Which point is corresponding to the reference point?
Reference image:
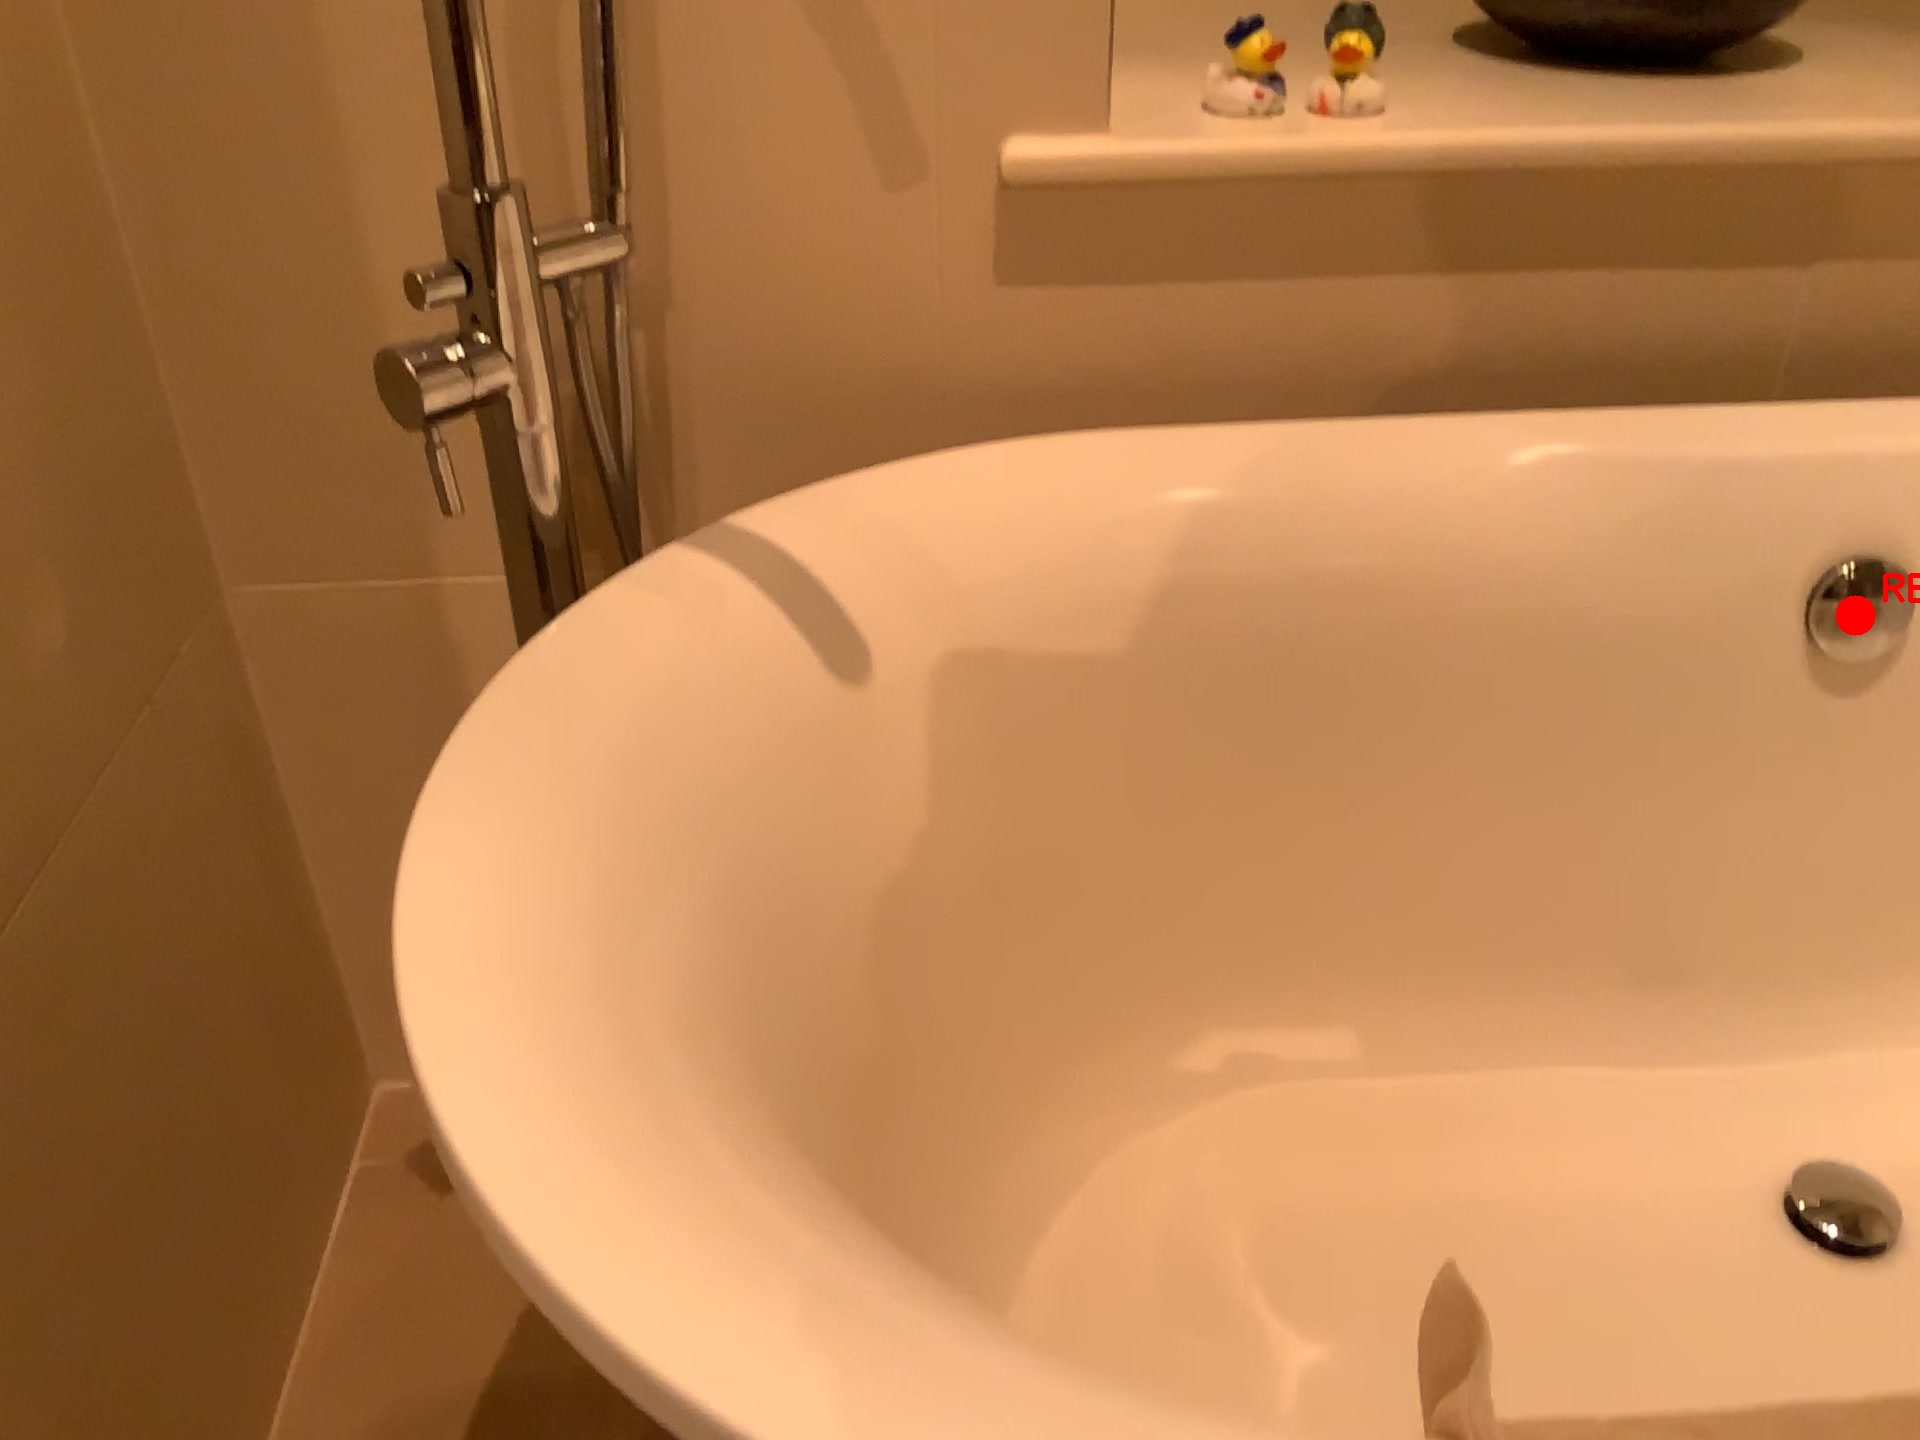
Option image:
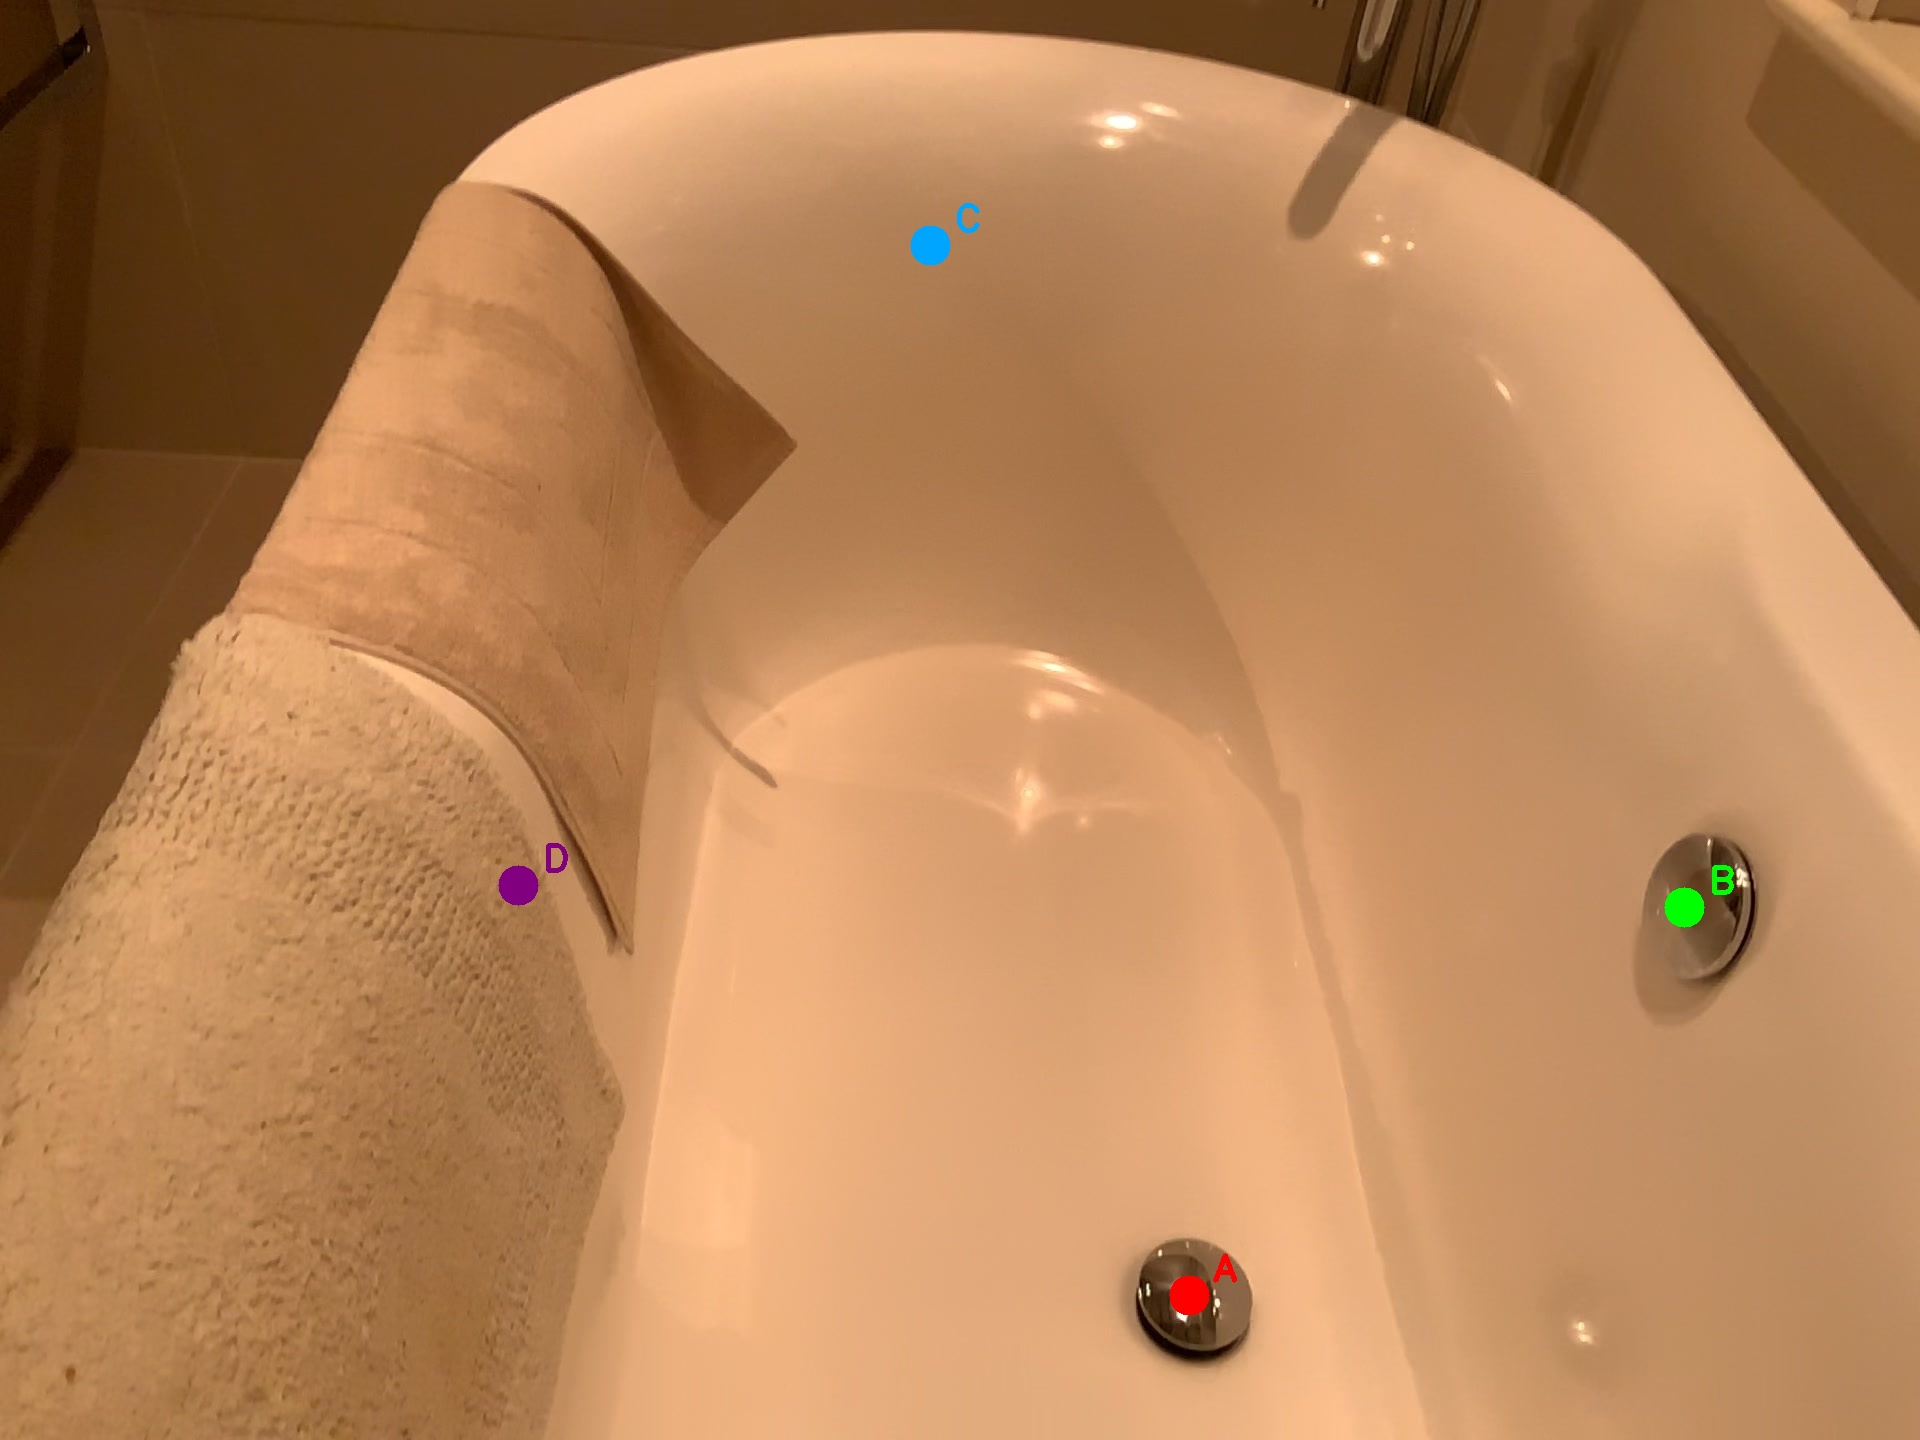
Choices:
Point A
Point B
Point C
Point D
Answer: (B)